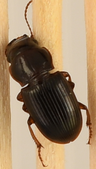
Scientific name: Cratacanthus dubius
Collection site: Central Plains Experimental Range NEON (CPER), plot CPER_009